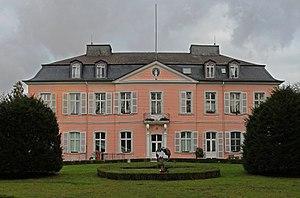
Le château de Bornheim est un château construit entre 1728 et 1732 par Johann Conrad Schlaun à Bornheim en Rhénanie, près de Bonn.